Hadera

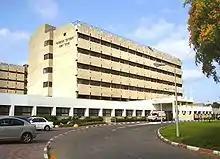
Hillel Yaffe Medical Center

Hadera Paper, established in 1953, continues to be a major employer in the city. The world's largest desalination plant of its type, was inaugurated in December 2009. Hadera is the location of the Orot Rabin Power Plant, Israel's largest power station.